Sikhism in Iraq

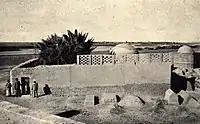

Guru Nanak travelled vast distances in four major journeys with his Muslim Minstrel, Bhai Mardana. During the western Udasi (journey), he travelled across the Muslim world and at one point stayed outside of Baghdad. According to historical sources he held a dialogue with Sheikh Bahlool Dana, a Sufi saint. At some point, a shrine to Guru Nanak was built alongside Bahlool Dana's tomb. In the chaos following the 2003 invasion of Iraq looters or vandals stripped the monument of religious texts and a plaque commemorating the meeting.